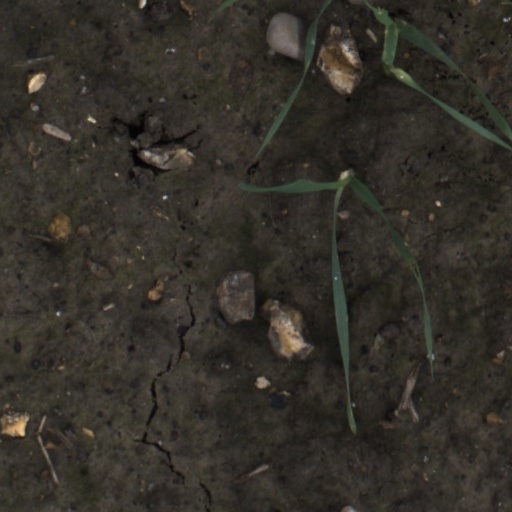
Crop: wheat